Giorgi Sanaia

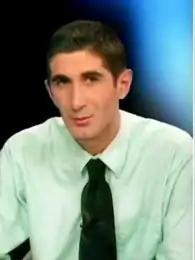

Giorgi Sanaia, sometimes spelled as Giorgi Sanaya (February 24 1975 - July 26 2001) was a Georgian television journalist of the independent broadcasting company Rustavi 2 who was murdered under controversial circumstances in 2001.